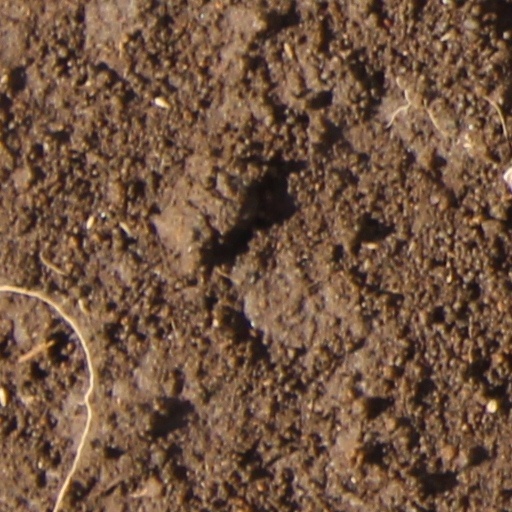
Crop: wheat